The Peter Potamus Show

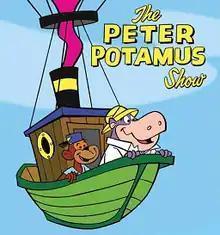
Peter Potamus and So-So in their Magic Flying Balloon.

The Peter Potamus Show is an American animated television series produced by Hanna-Barbera Productions and starring Peter Potamus, a purple hippopotamus.